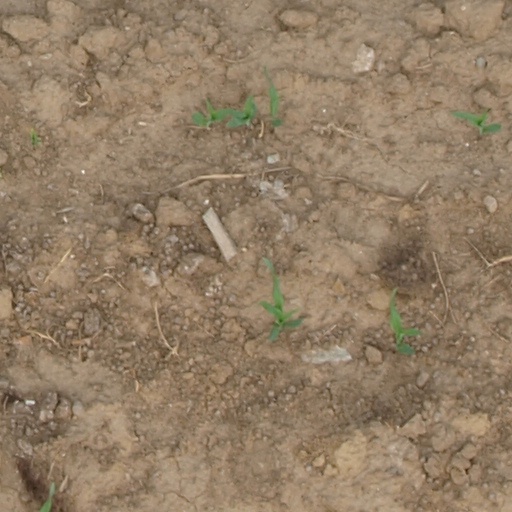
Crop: maize; corn